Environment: real
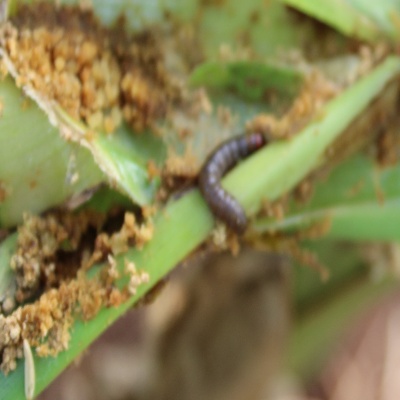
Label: fall_armyworm